Emu Lehtinen

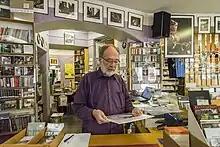
Ilkka “Emu” Lehtinen at his store in 2016.

Ilkka Raimo Olavi “Emu” Lehtinen (3 March 1947 – 22 October 2017) was a record dealer in Helsinki, Finland, a founder and the chief executive officer of the record store Digelius Music. According to "Helsingin Sanomat", Lehtinen was “a local guru for people who would be curious to listen to music irrespective of genres, and a person with whose help customers would find wonderful new experiences starting from clean slate.” According to another Helsinki newspaper, "Hufvudstadsbladet", Lehtinen was “a living legend in Finnish music circles”.